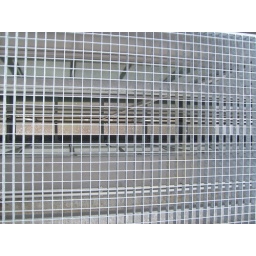
Een dag-excursie, georganiseerd door Cheops, in het (uiteindelijk niet zo) zonnige zuiden van Nederland: Eindhoven!